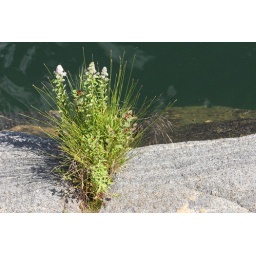
This rock split open in the hot summer sun and all these plants burst out from the crack!